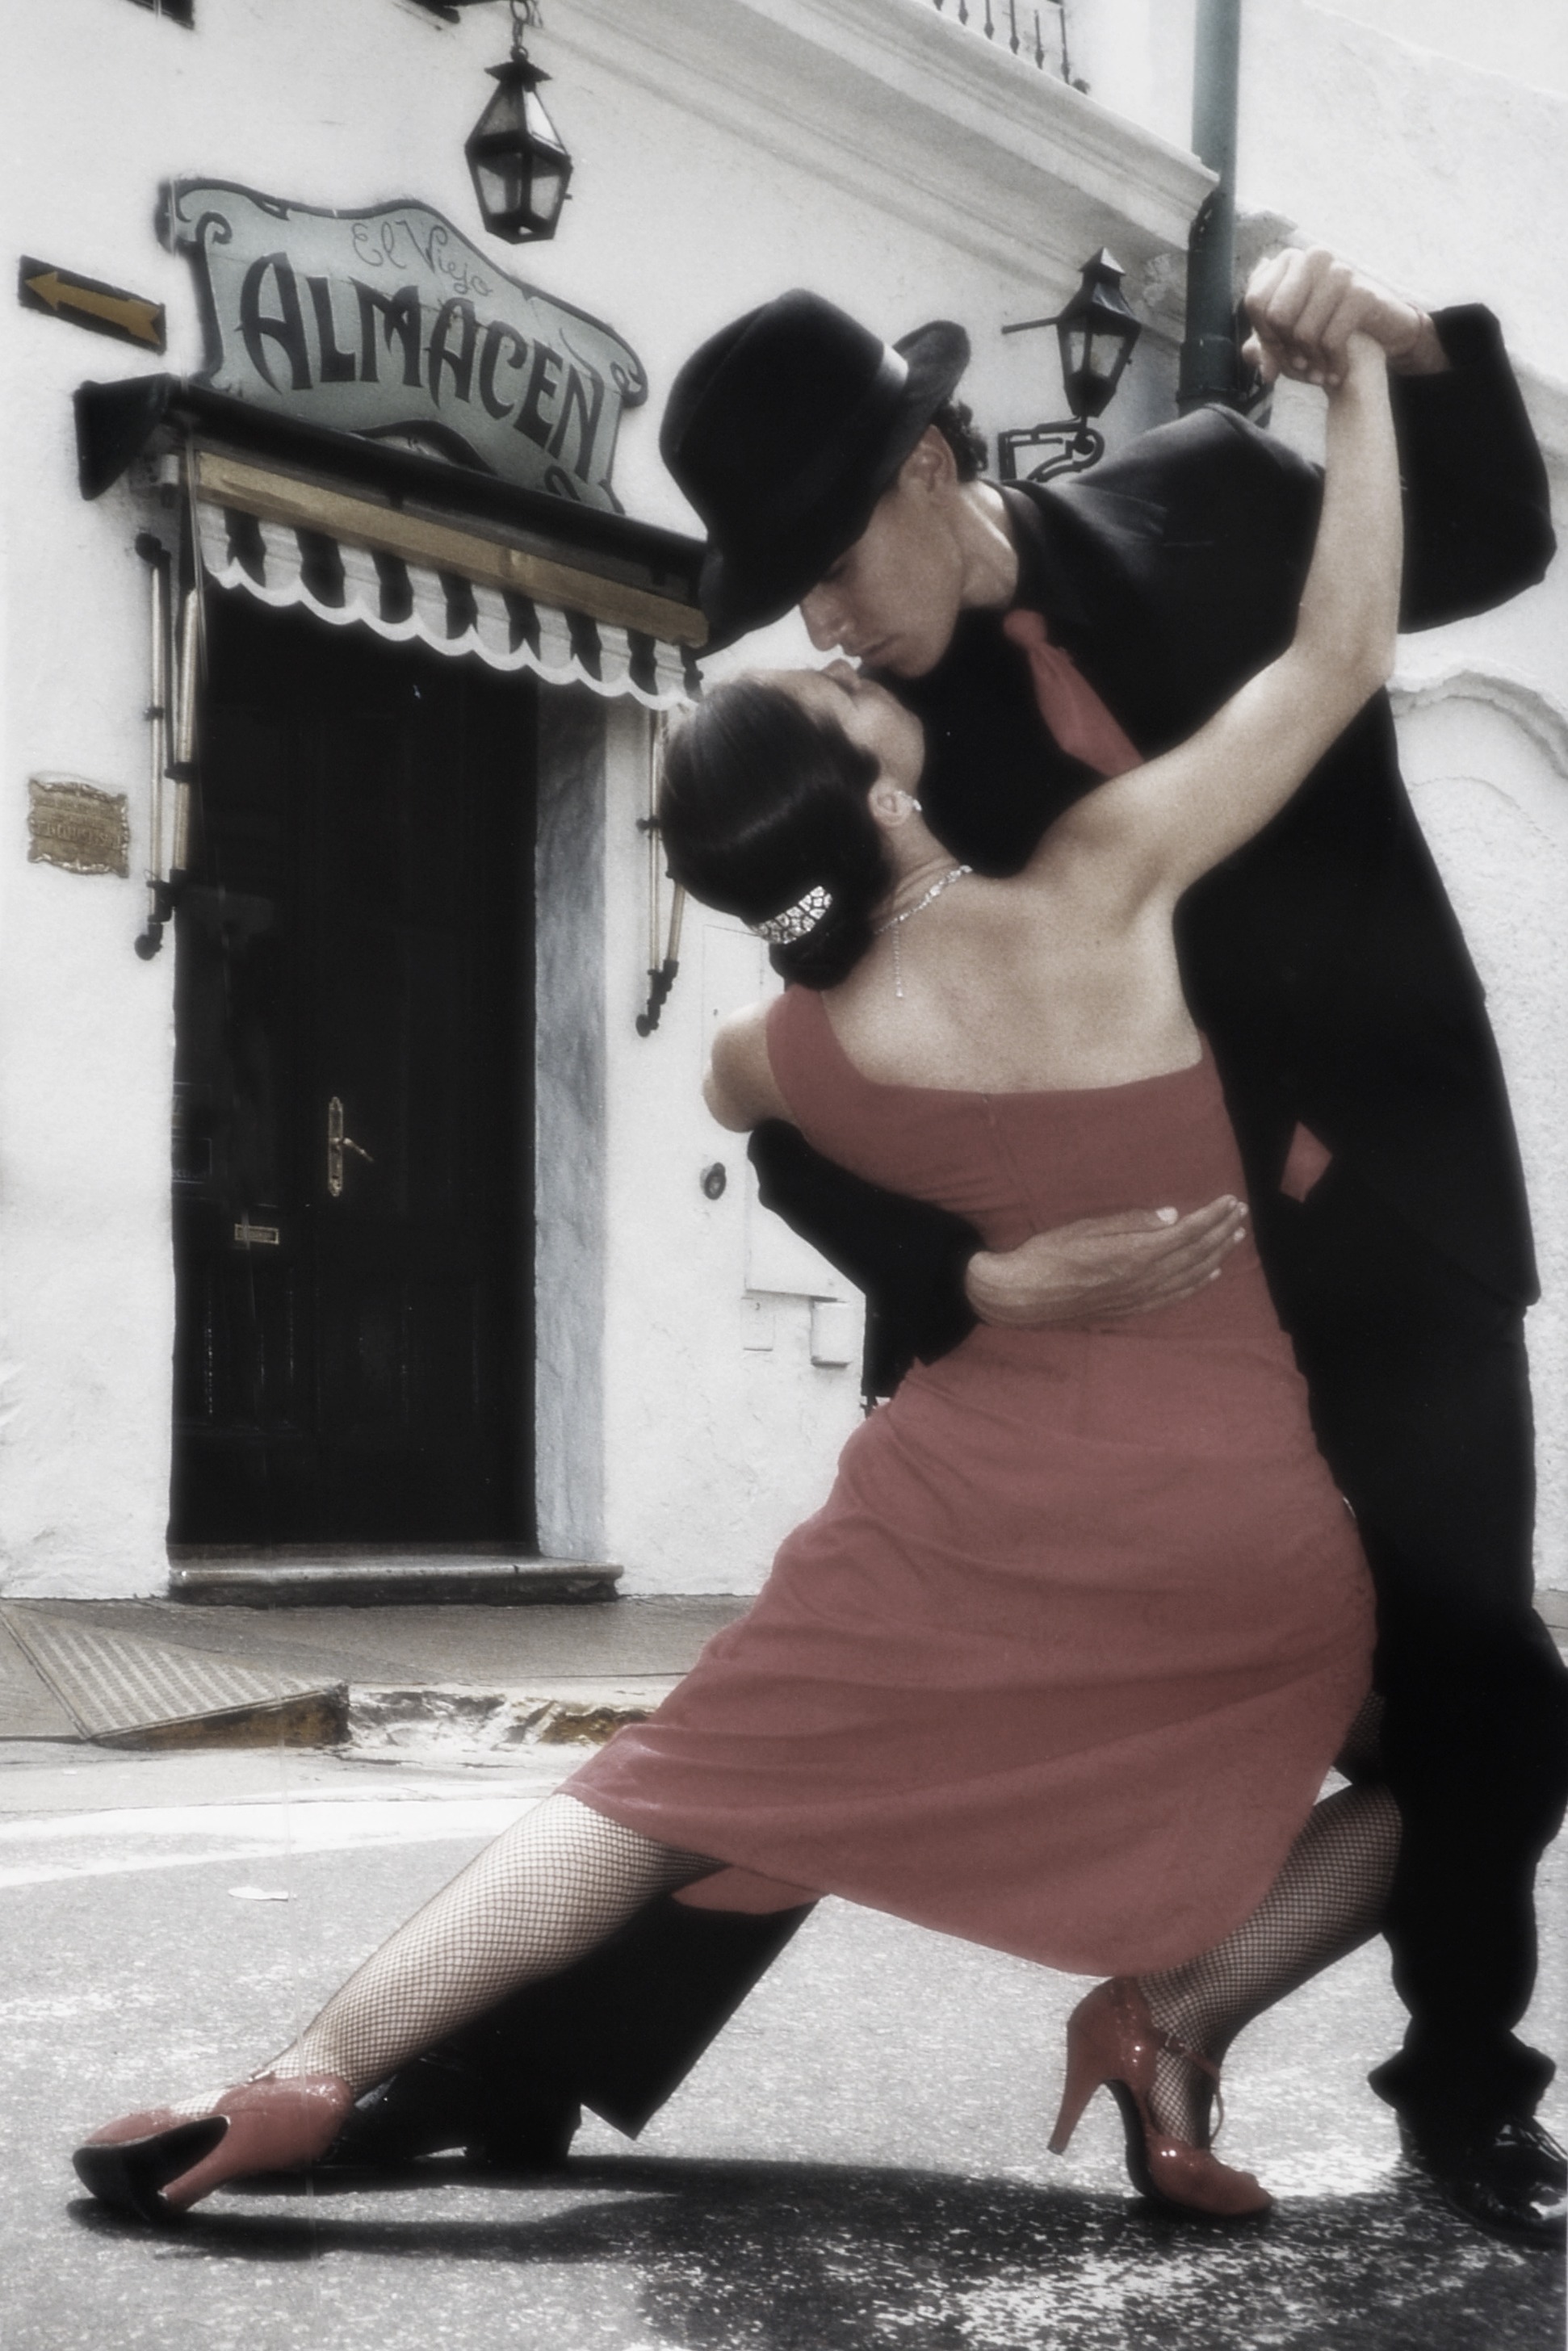
dance, show, couple, human, performance art, dress, sports, dancing, argentina, tango, event, entertainment, persons, dedication, performing arts, team sport, outdoor activity, ballroom dance, dreamy style, dancing style